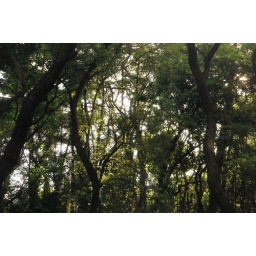
forest behind a fence in belgrano